Chuck Billy 'n' Folks

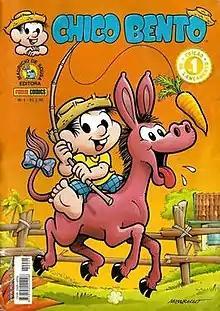

Chuck Billy 'n' Folks (Turma do Chico Bento) is a Brazilian comic strip and part of the "Monica's Gang" comic book series, created by Mauricio de Sousa.